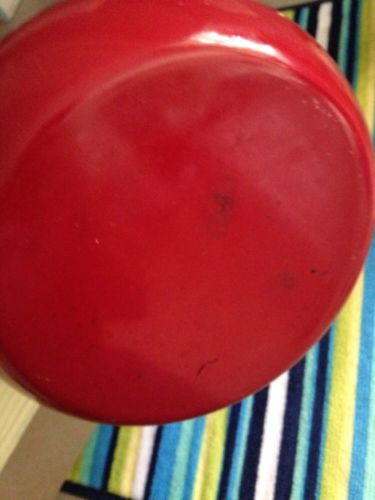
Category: kettle